McMillans Road

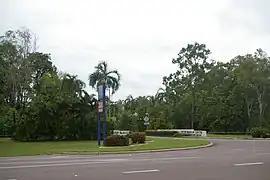
Entrance to Peter McAulay Centre, NT Police, Fire and Emergency Services Headquarters off McMillans Road

McMillans Road is a major arterial road in the northern and eastern suburbs of Darwin, Northern Territory Australia. The road provides an access route for some of the city's most important infrastructure including Darwin International Airport, Northern Territory Institute of Sport, Marrara Oval and the headquarters and training college of the Northern Territory Police. It is also the main road access to Crocodylus Park, a major tourist attraction boasting a crocodile farm and small zoo. The road is named for the McMillan brothers as it was originally the access to pastoral leases they held in the 1920s and 1930s.